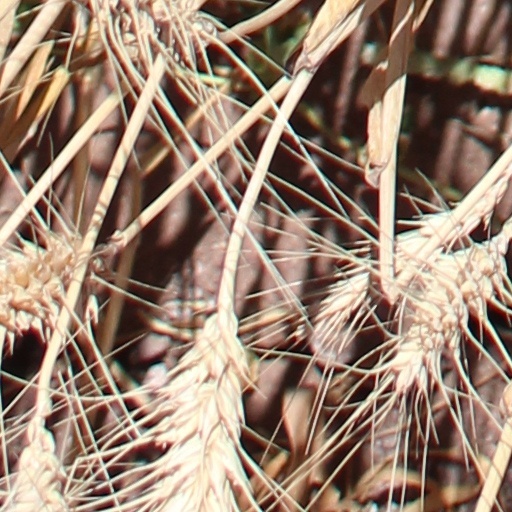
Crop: wheat